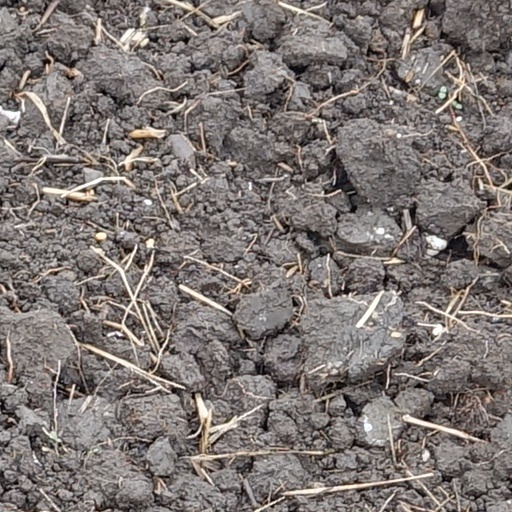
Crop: wheat